James Fisher (naturalist)

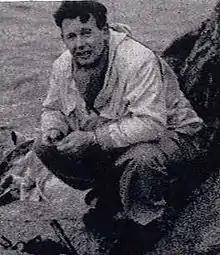
Fisher on the 1955 Rockall expedition

James Maxwell McConnell Fisher (3 September 1912 – 25 September 1970) was a British author, editor, broadcaster, naturalist and ornithologist. He was also a leading authority on Gilbert White and made over 1,000 radio and television broadcasts on natural history subjects.